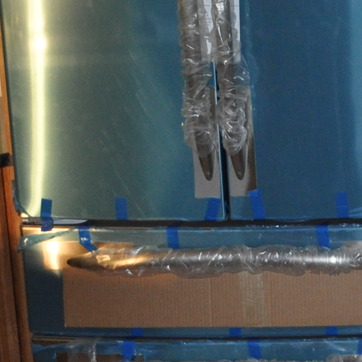
Material: plastic